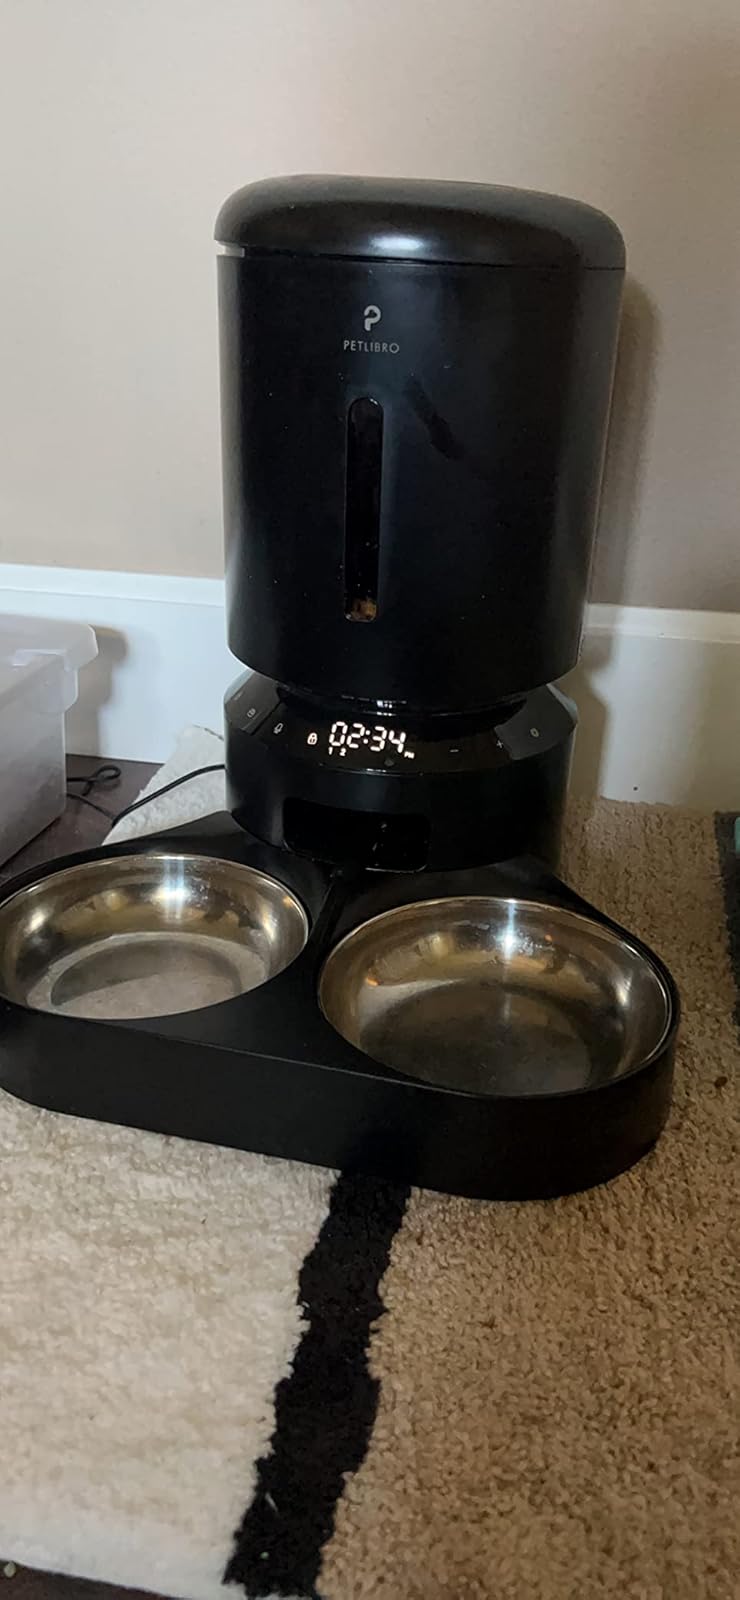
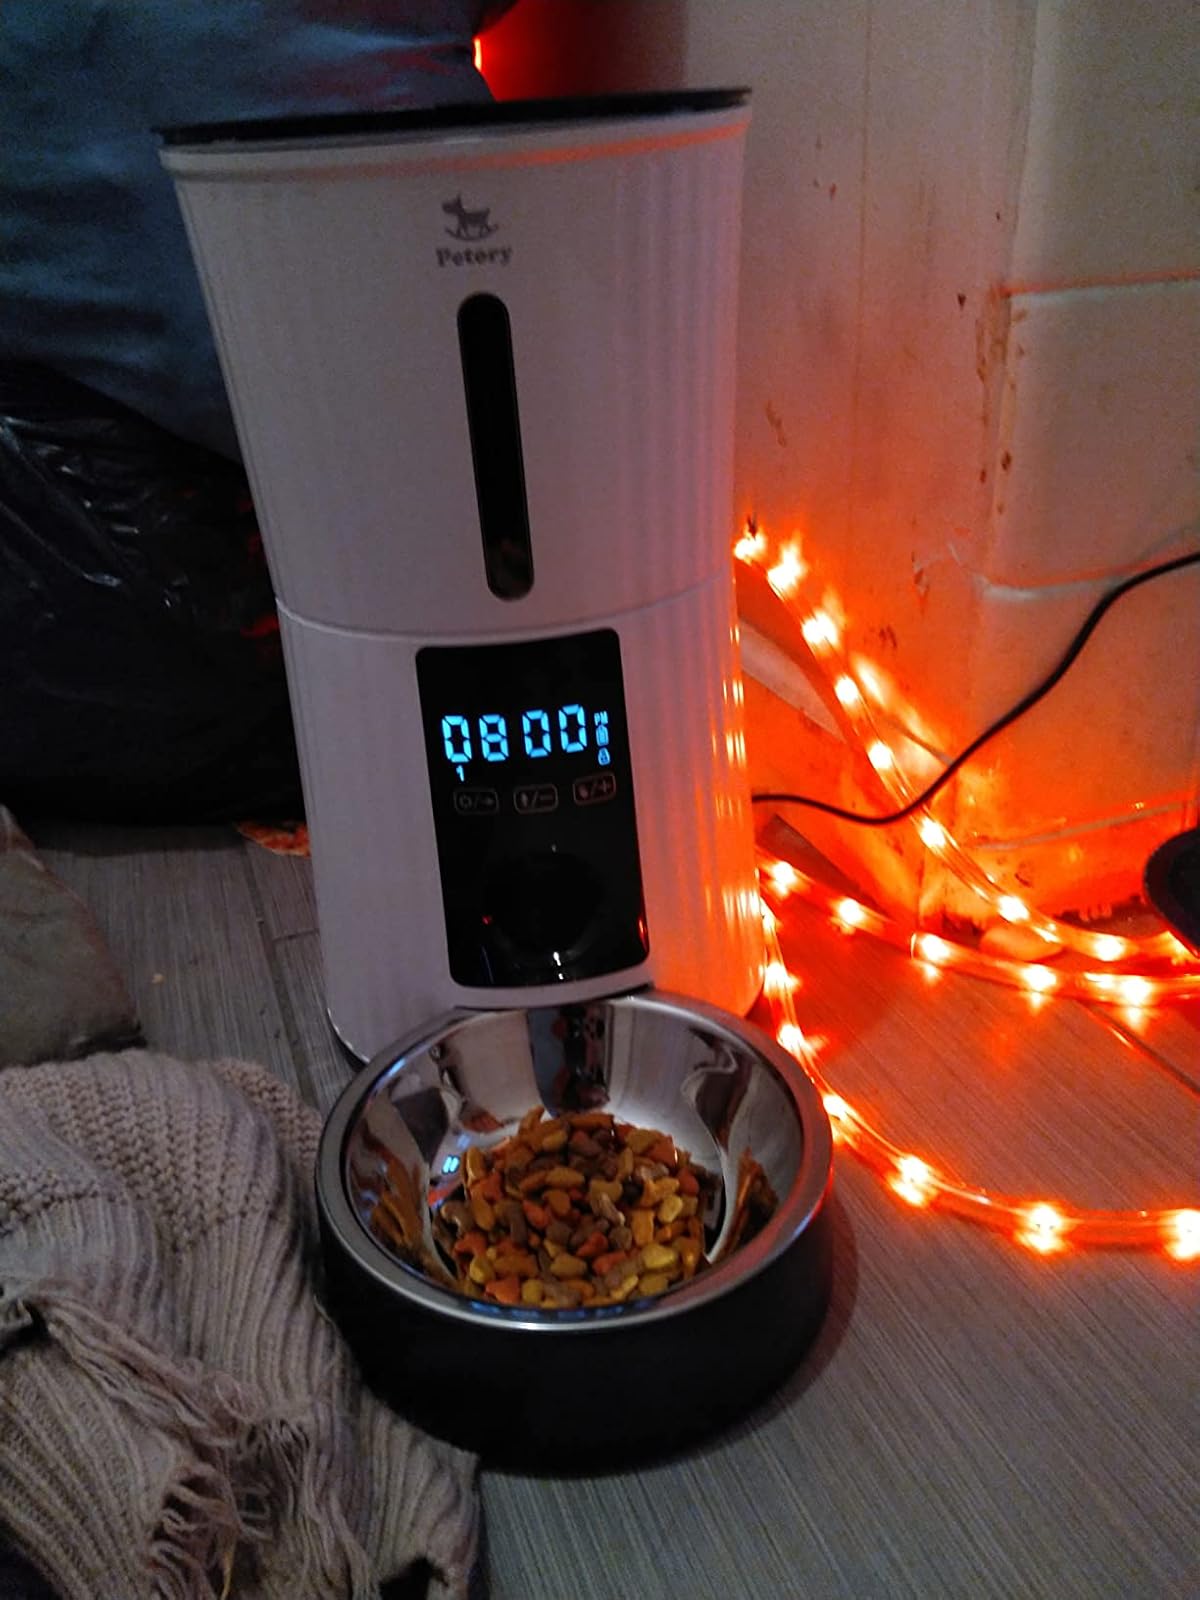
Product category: items_feeder
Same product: no